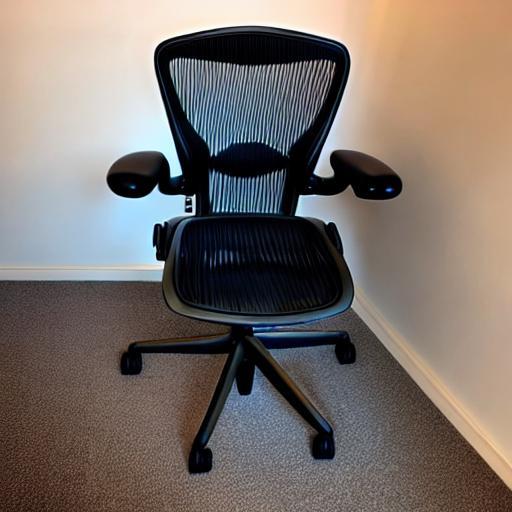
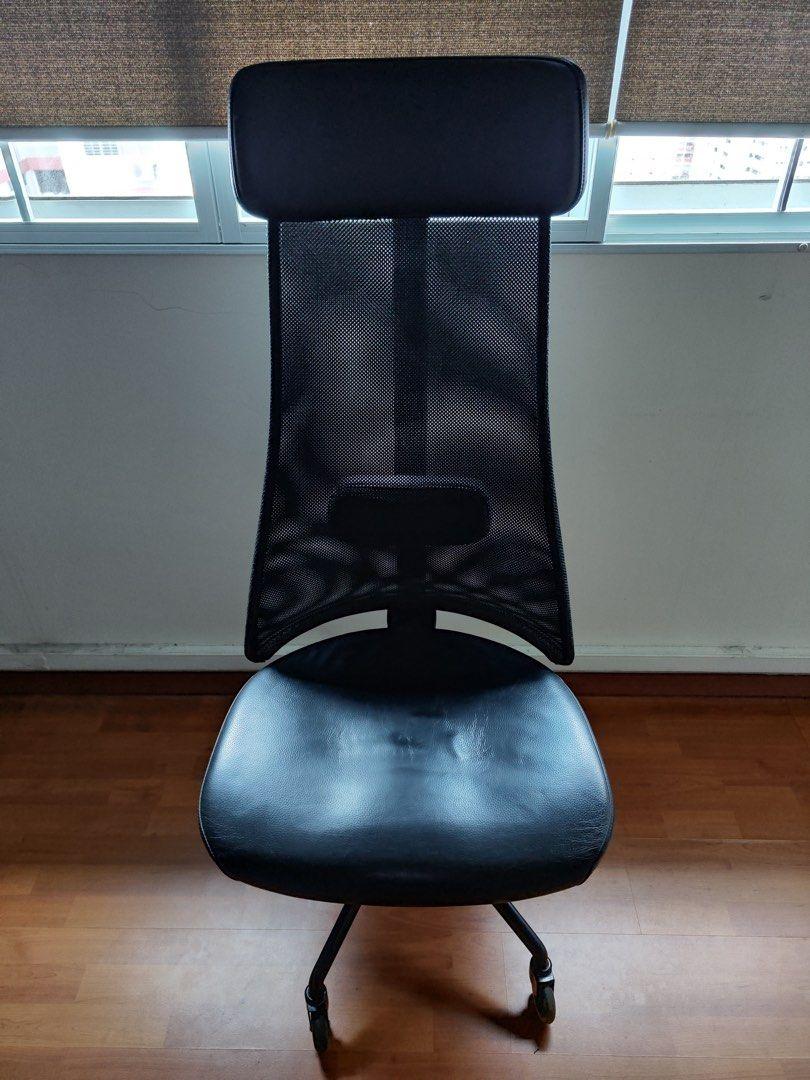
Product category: items_chair
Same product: no